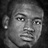
Emotion: neutral